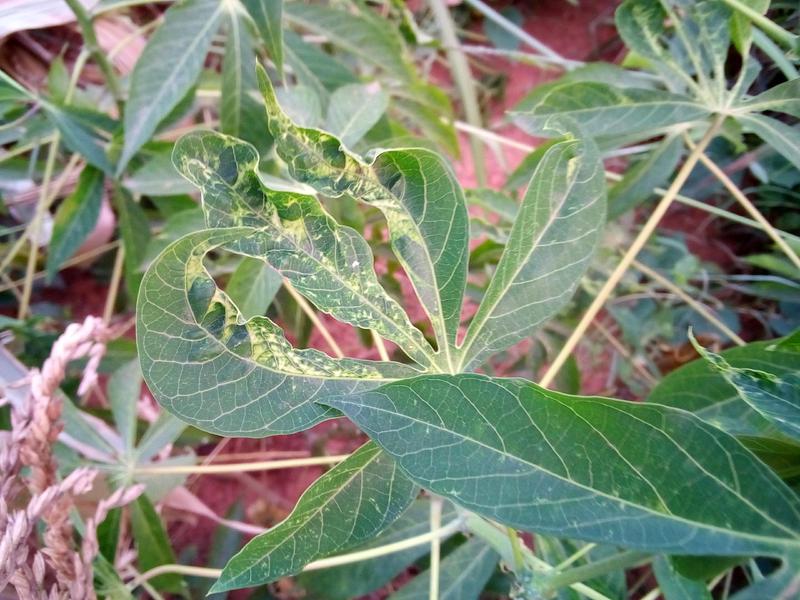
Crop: cassava
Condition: mosaic_disease